Standesscheibe

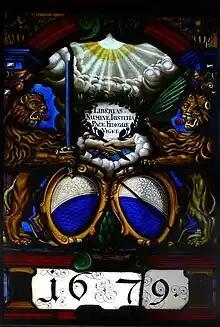
of Zürich (1679)

A ("cantonal pane") is stained glass that presents the coat of arms of a canton of the Old Swiss Confederacy. It is sometimes arranged in a complete armorial of all cantonal coats of arms of Switzerland. A is an example of a "wappenscheibe", a coat of arms depicted in a stained glass window.